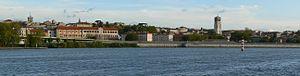
Valence Agglo – Sud Rhône-Alpes était une communauté d'agglomération centrée autour de la ville de Valence dans le département de la Drôme en région Rhône-Alpes.